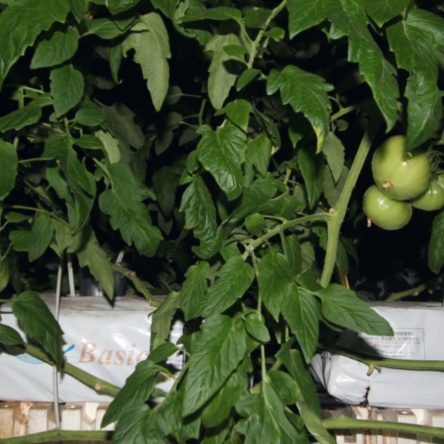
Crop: tomato